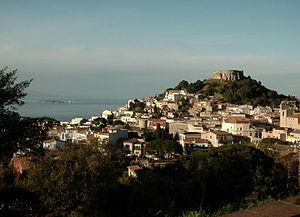
La Costa Brava est le nom donné à la côte catalane sur la mer Méditerranée, située au nord-est de la Catalogne, dans la Province de Gérone. Elle part de Portbou, à côté de la frontière française, et s'étend sur 160 kilomètres et sur les 255 kilomètres du profil déchiqueté de la Costa Brava jusqu’à Blanes, à l’embouchure du fleuve Tordera. Elle est encadrée, au nord, par la côte Vermeille qui en est la continuation géomorphologique et, au sud, par la Costa del Maresme.